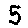
Label: 5